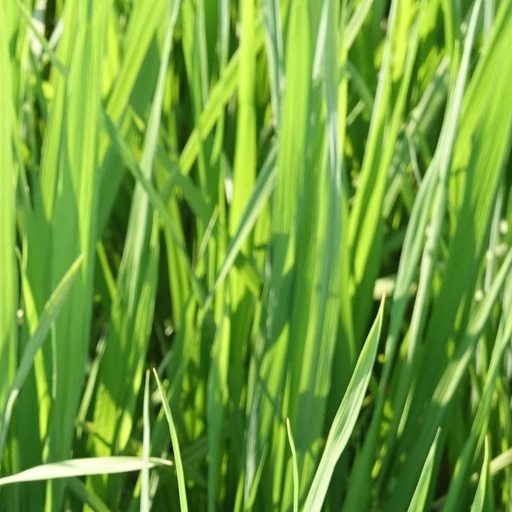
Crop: rice